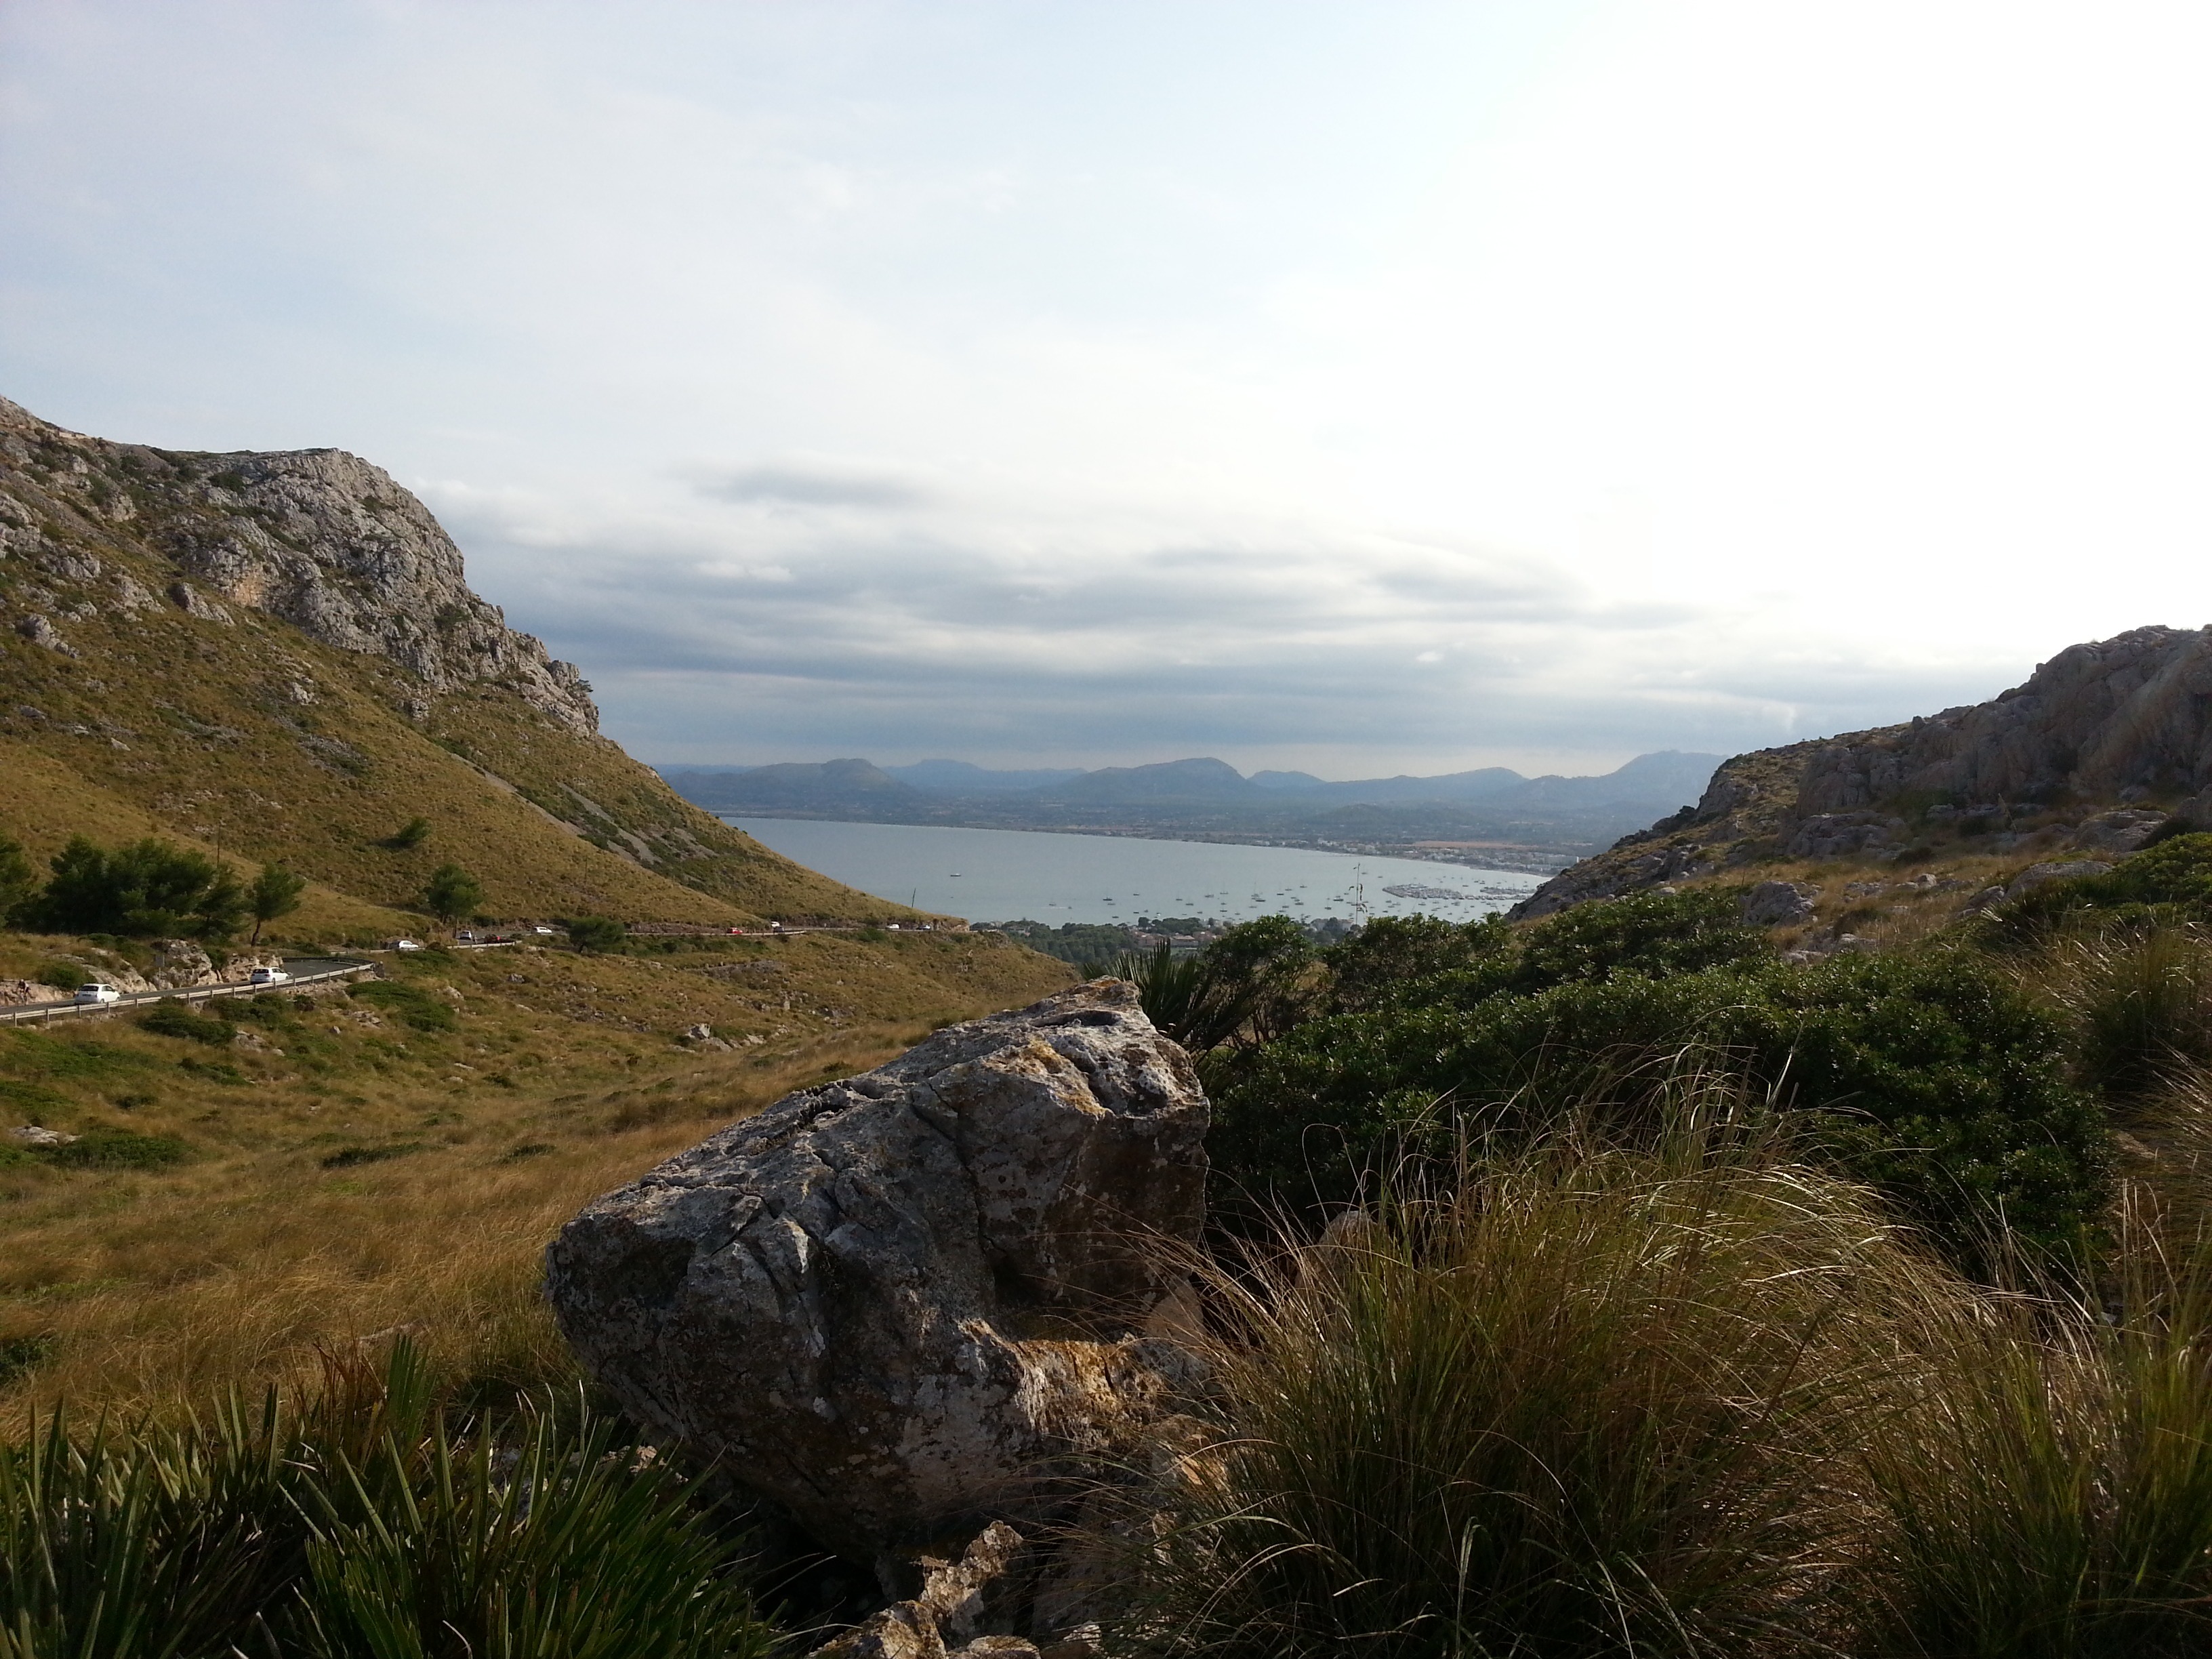
landscape, sea, coast, nature, outdoor, rock, wilderness, walking, mountain, trail, hill, lake, adventure, land, mountain range, cliff, wild, environment, scenic, natural, scenery, highland, terrain, ridge, summit, spain, geology, cliffs, badlands, plateau, fell, loch, landform, geographical feature, mountainous landforms, mallorca coastal